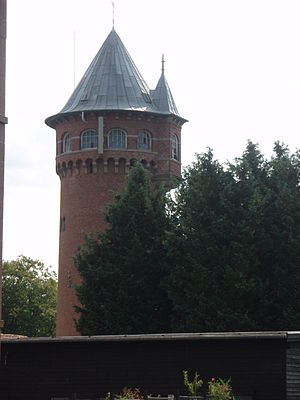
Vilhelm Klein / Værker
Brejning Vandtårn
Vilhelm Klein var en dansk arkitekt, bror til arkitekten August Klein. Klein tilhører historicismen, og mange af hans bygninger er opført i Rosenborg-stil, som han havde en forkærlighed for.